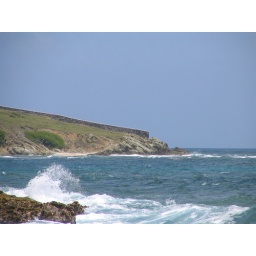
Cool Stone wall near the beach we went to. Again me trying to be a photographer and failing.